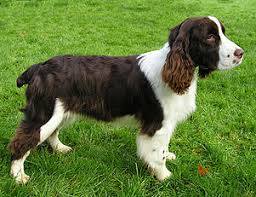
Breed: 276-n000112-English_springer